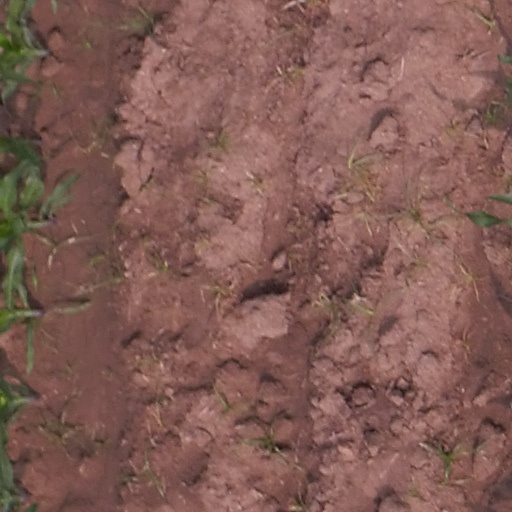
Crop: maize; corn